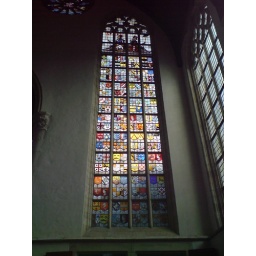
Stained glass window in the old church